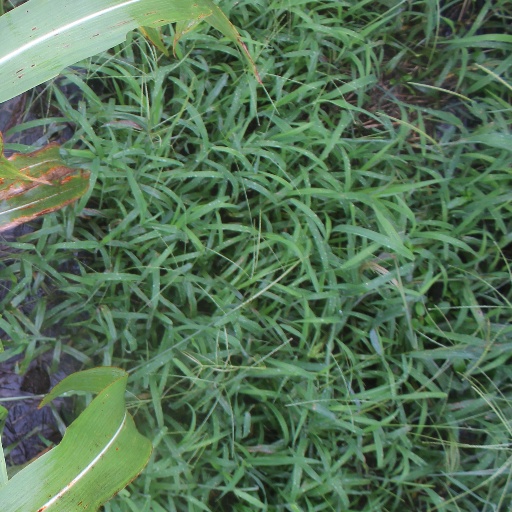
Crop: sorghum